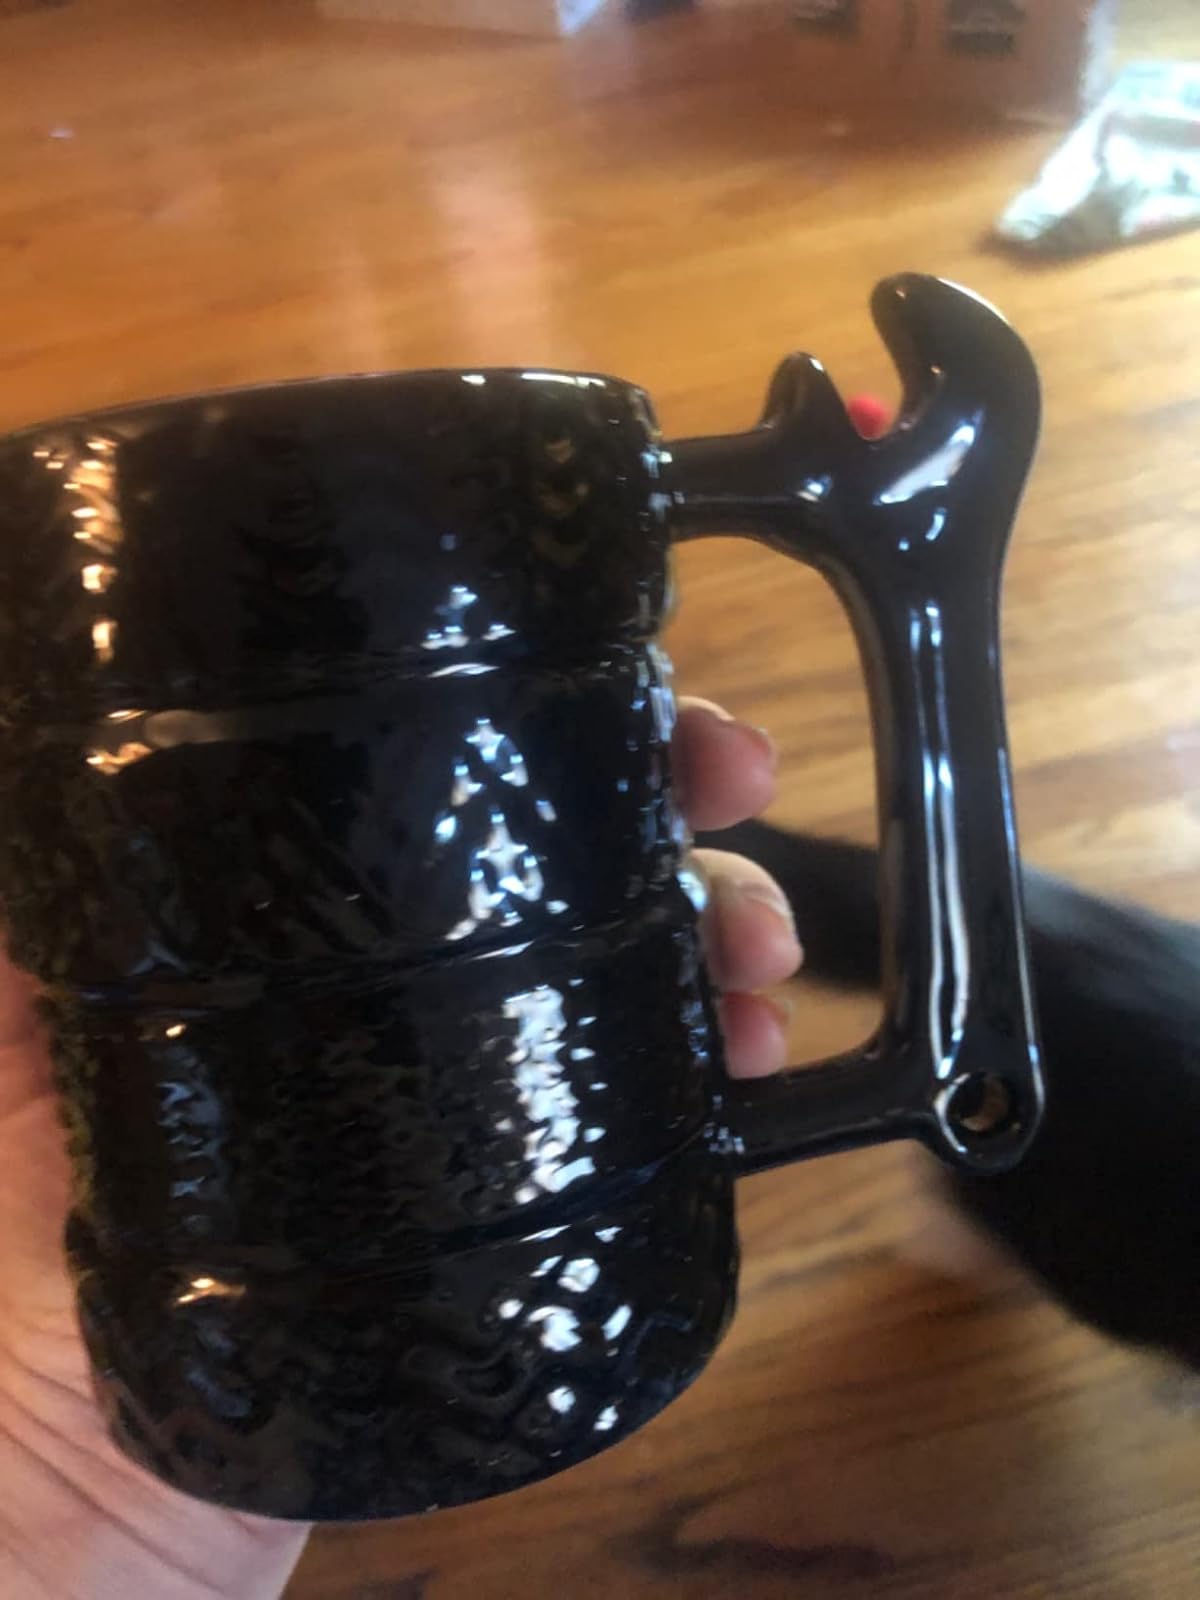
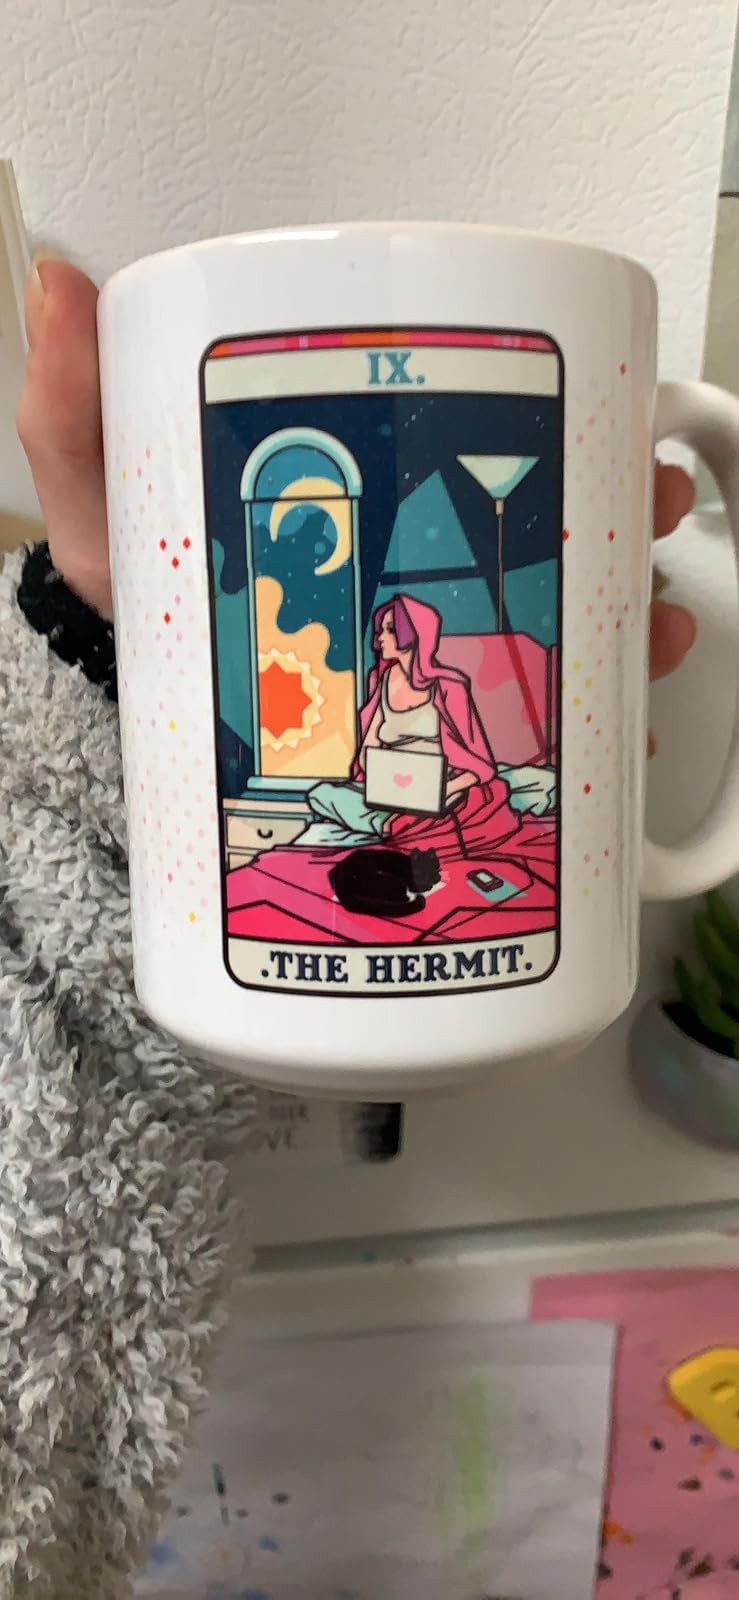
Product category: items_mug
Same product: no